Svetogorsk

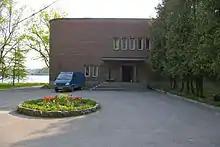
The Finnish villa (1930) at Kantorovicha Street

The territory was ceded by Finland to the Soviet Union by the Moscow Peace Treaty as a result of the Winter War. After the Winter War, the Finns and the Soviets disagreed on the interpretation of the peace treaty regarding Enso. The former Minister for Foreign Affairs of Finland Väinö Tanner wrote in his memoirs: "Already now a dispute about the district of Enso developed. According to the map attached to the peace treaty Enso was clearly intended to belong to Finland but the Russians claimed that it should belong to them. Later the map was redrawn according to the interests of the Russians so that the border bends at Enso."